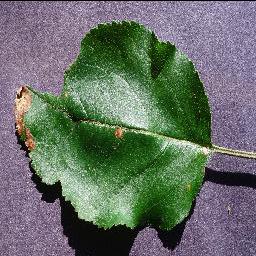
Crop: apple
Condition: black_rot